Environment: real
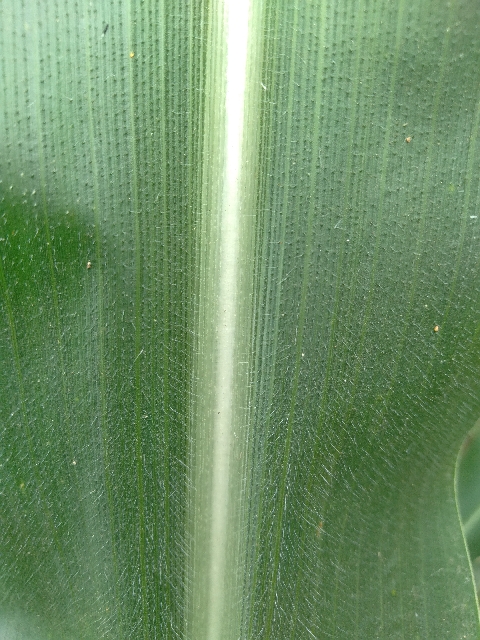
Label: healthy